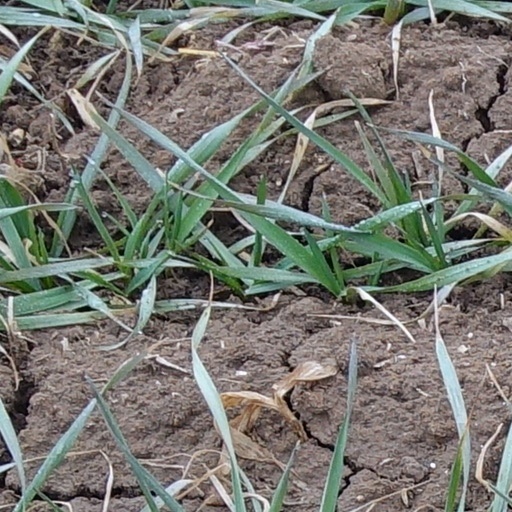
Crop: wheat